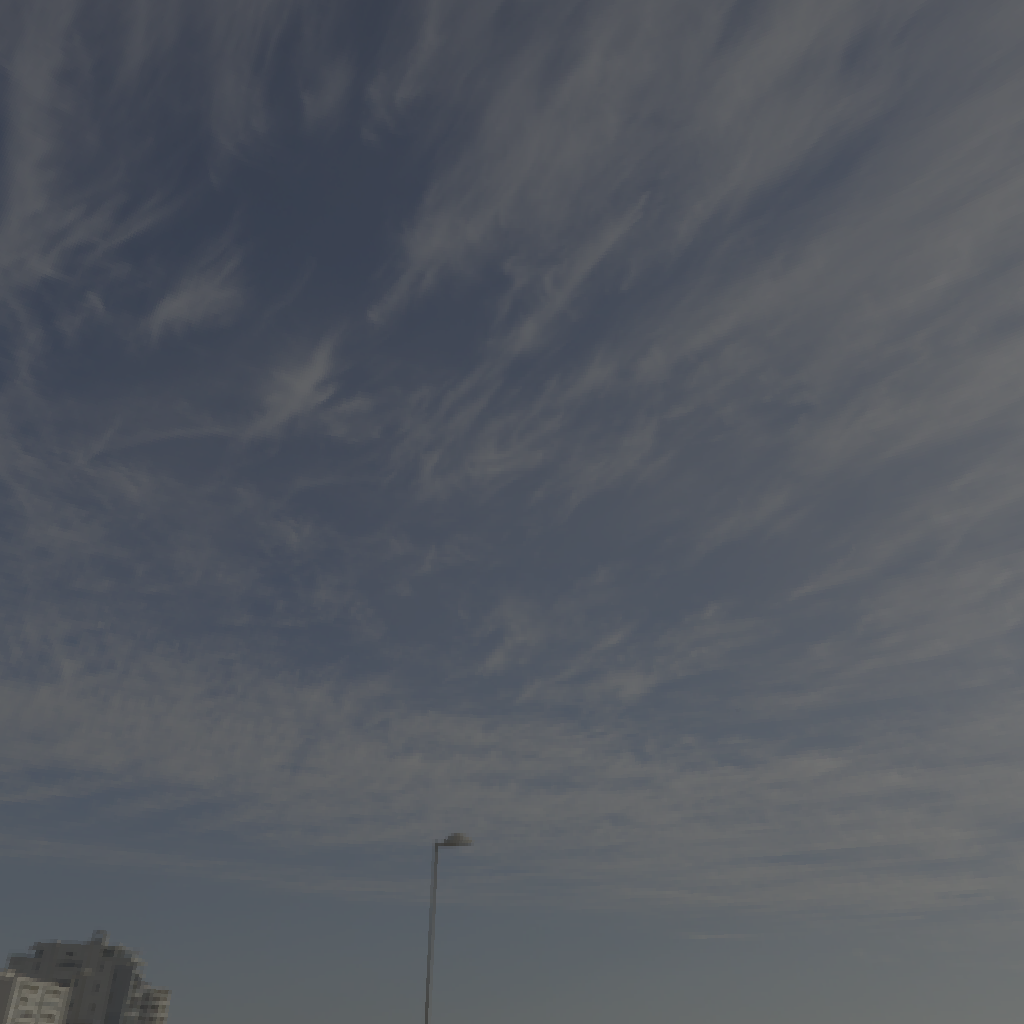
scene-linear HDR photo, Furry Clouds, outdoor, with visible sun, path, promenade, sun, field, building, skies, nature, urban, morning-afternoon, partly cloudy, high contrast, natural l, high dynamic range, physically based lighting